Persona 4

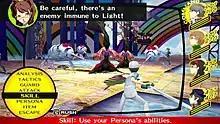
A standard battle in "Persona 4 Golden". Certain actions such as a successful attack will prompt a dialogue box on top. Players navigate between battle options listed in the box on the bottom-left of the screen, while the character portraits on the right hand of the screen indicate each member's health and magic points.

"Persona 4" blends traditional RPG gameplay with simulation elements. The player controls the game's protagonist, a teenage boy who is named by the player, who comes to the town of Inaba for a year. Gameplay is divided between the real world of Inaba, where the protagonist carries out his daily life, and the mysterious "TV World", where various dungeons filled with monsters known as Shadows await. With the exception of scripted events, such as plot progression or special events, players can choose to spend their day how they like, be it participating in various real world activities, such as joining school clubs, taking part-time jobs, or reading books, or exploring the TV World's dungeons to gain experience and items. Days are broken up into various times of day, the most frequently recurring being "After School/Daytime" and "Evening", with most activities causing time to move on. Certain activities are limited depending on the time of day, days of the week, and the weather, with most evening activities unavailable if the player visits the TV World that day. Furthermore, some activities and dialogue choices may be limited by the protagonist's five attributes; Understanding, Diligence, Courage, Knowledge, and Expression, which can be increased by performing certain activities that build them. Whilst the player is free to choose how to spend time, if someone who is trapped in the TV World is not rescued by the time fog appears in town, which takes place after several days of consecutive rain, that person will get killed by the shadows and the game will end, forcing the player to return to a week prior, or load a previous save file. As the game progresses, the protagonist forms friendships with other characters known as "Social Links", which are each represented by one of the Major Arcana. As these bonds strengthen, the Social Links increase in Rank, which grant bonuses when creating new Personas in the Velvet Room. Additionally, strengthening Social Links with the main party members grant them additional abilities, such as the ability to perform a follow-up attack or an additional ability for their Persona.